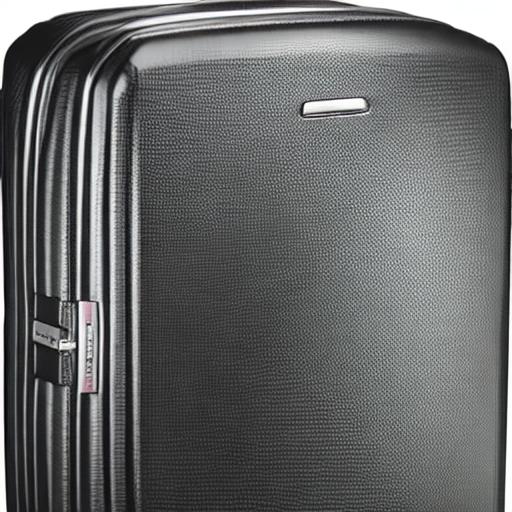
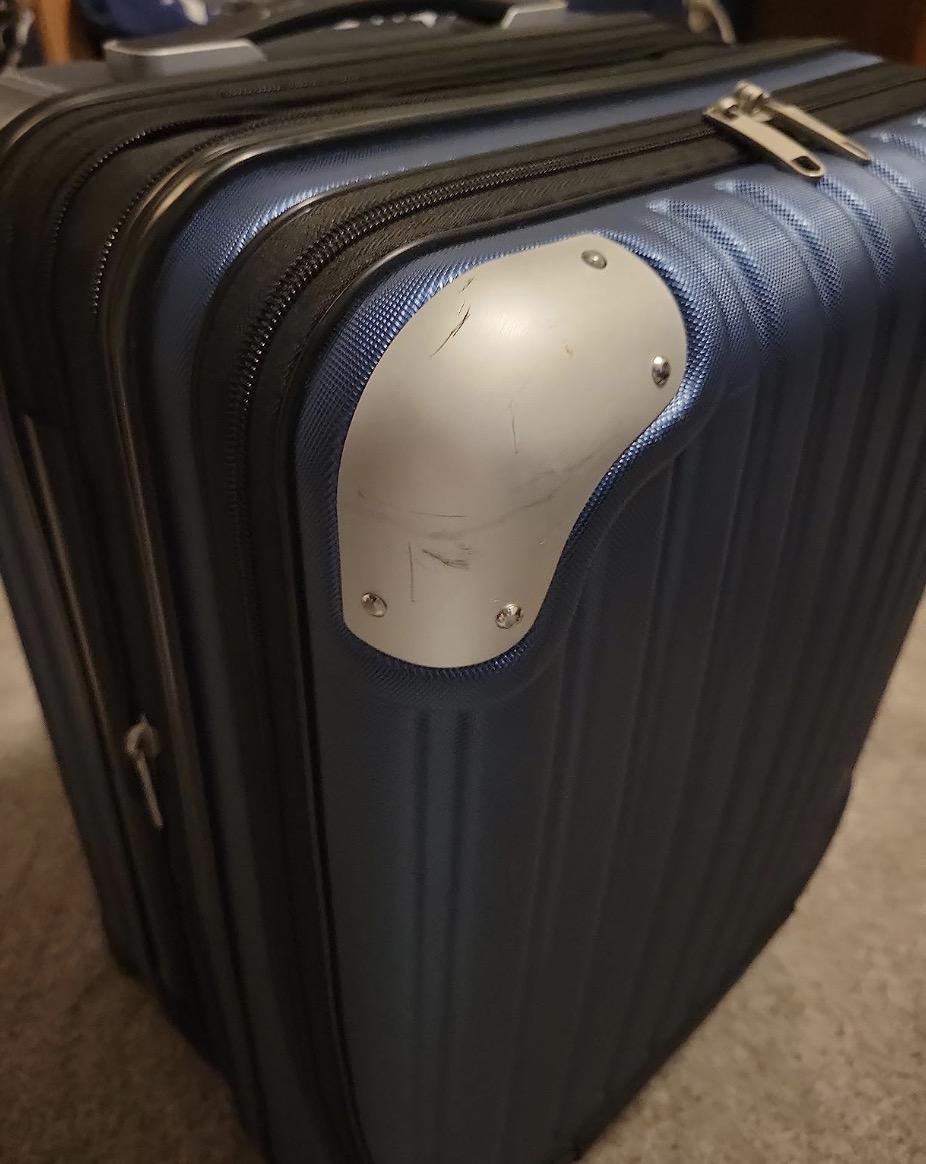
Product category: items_tea
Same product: no